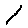
Label: 1